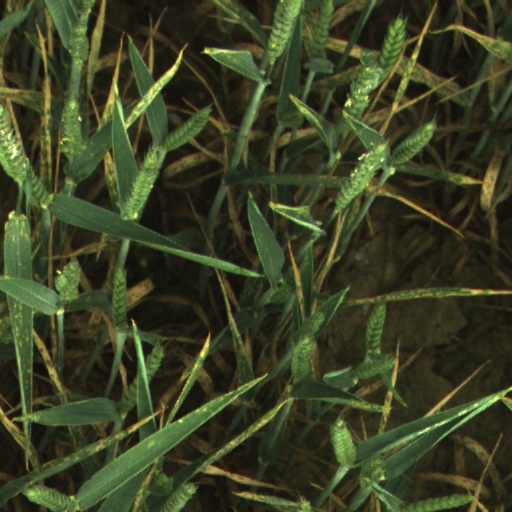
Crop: wheat